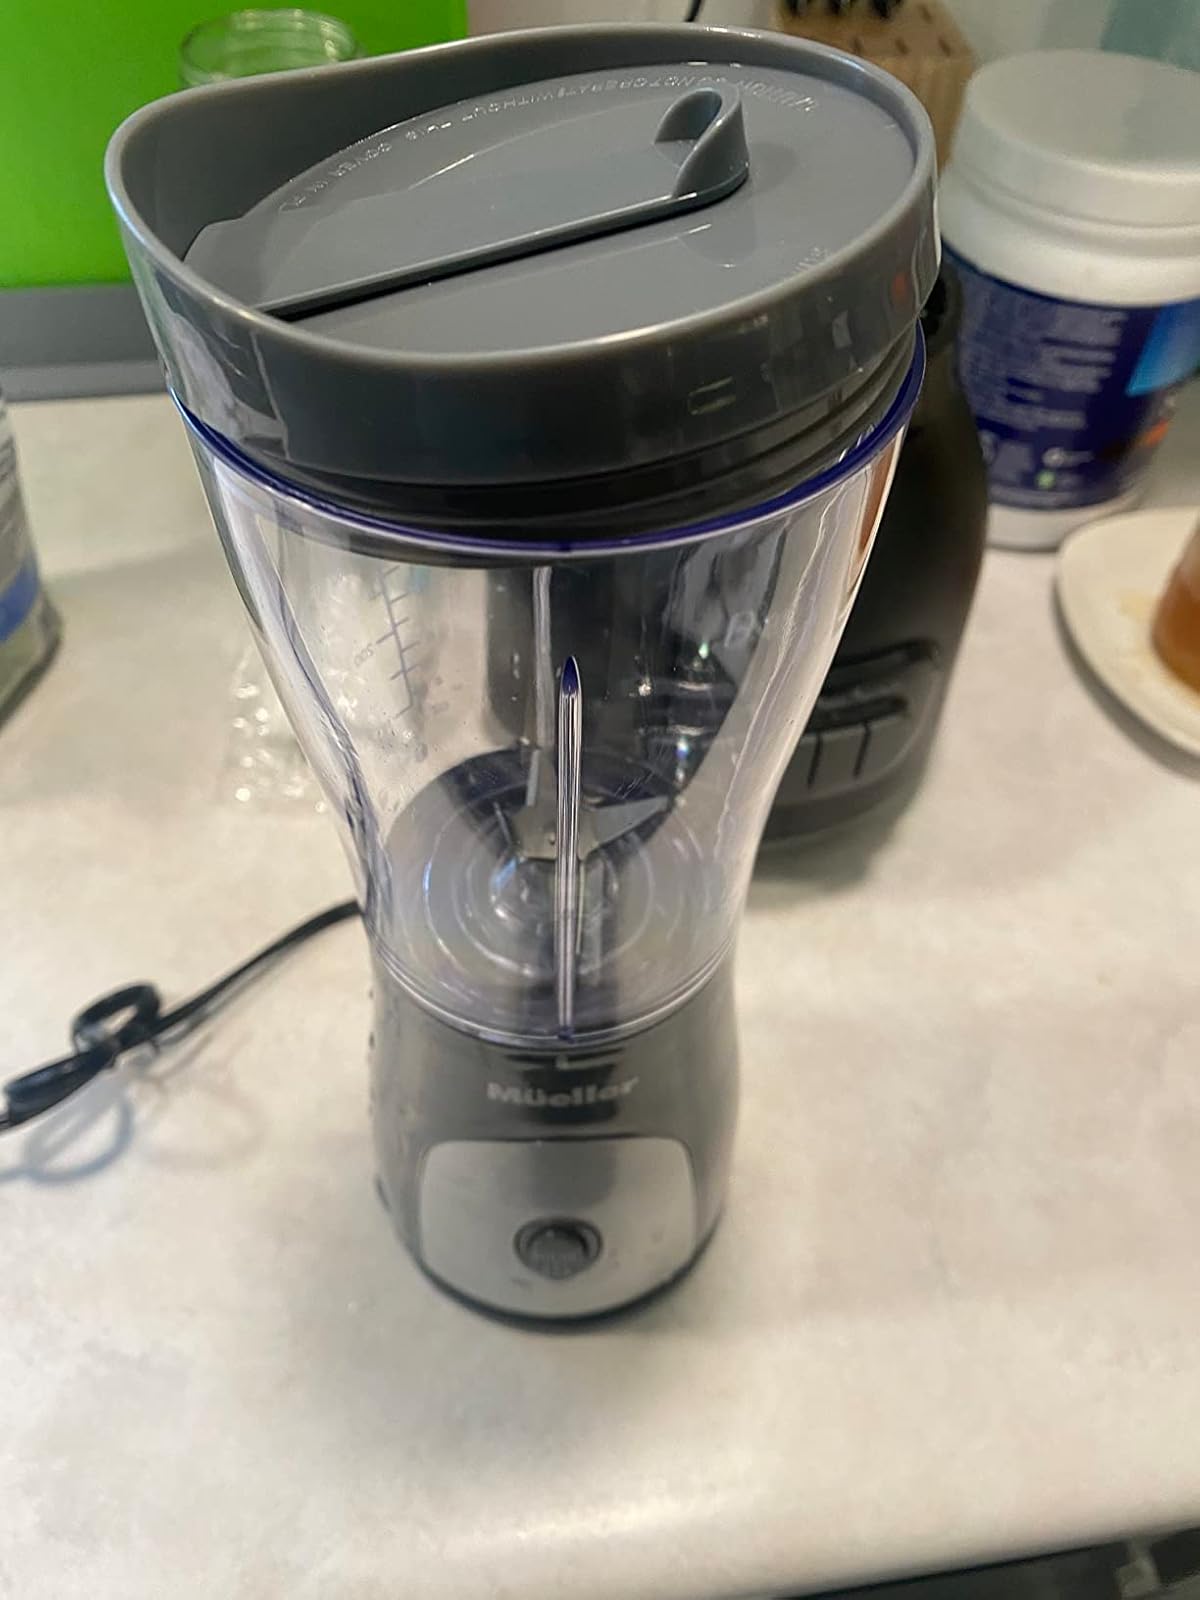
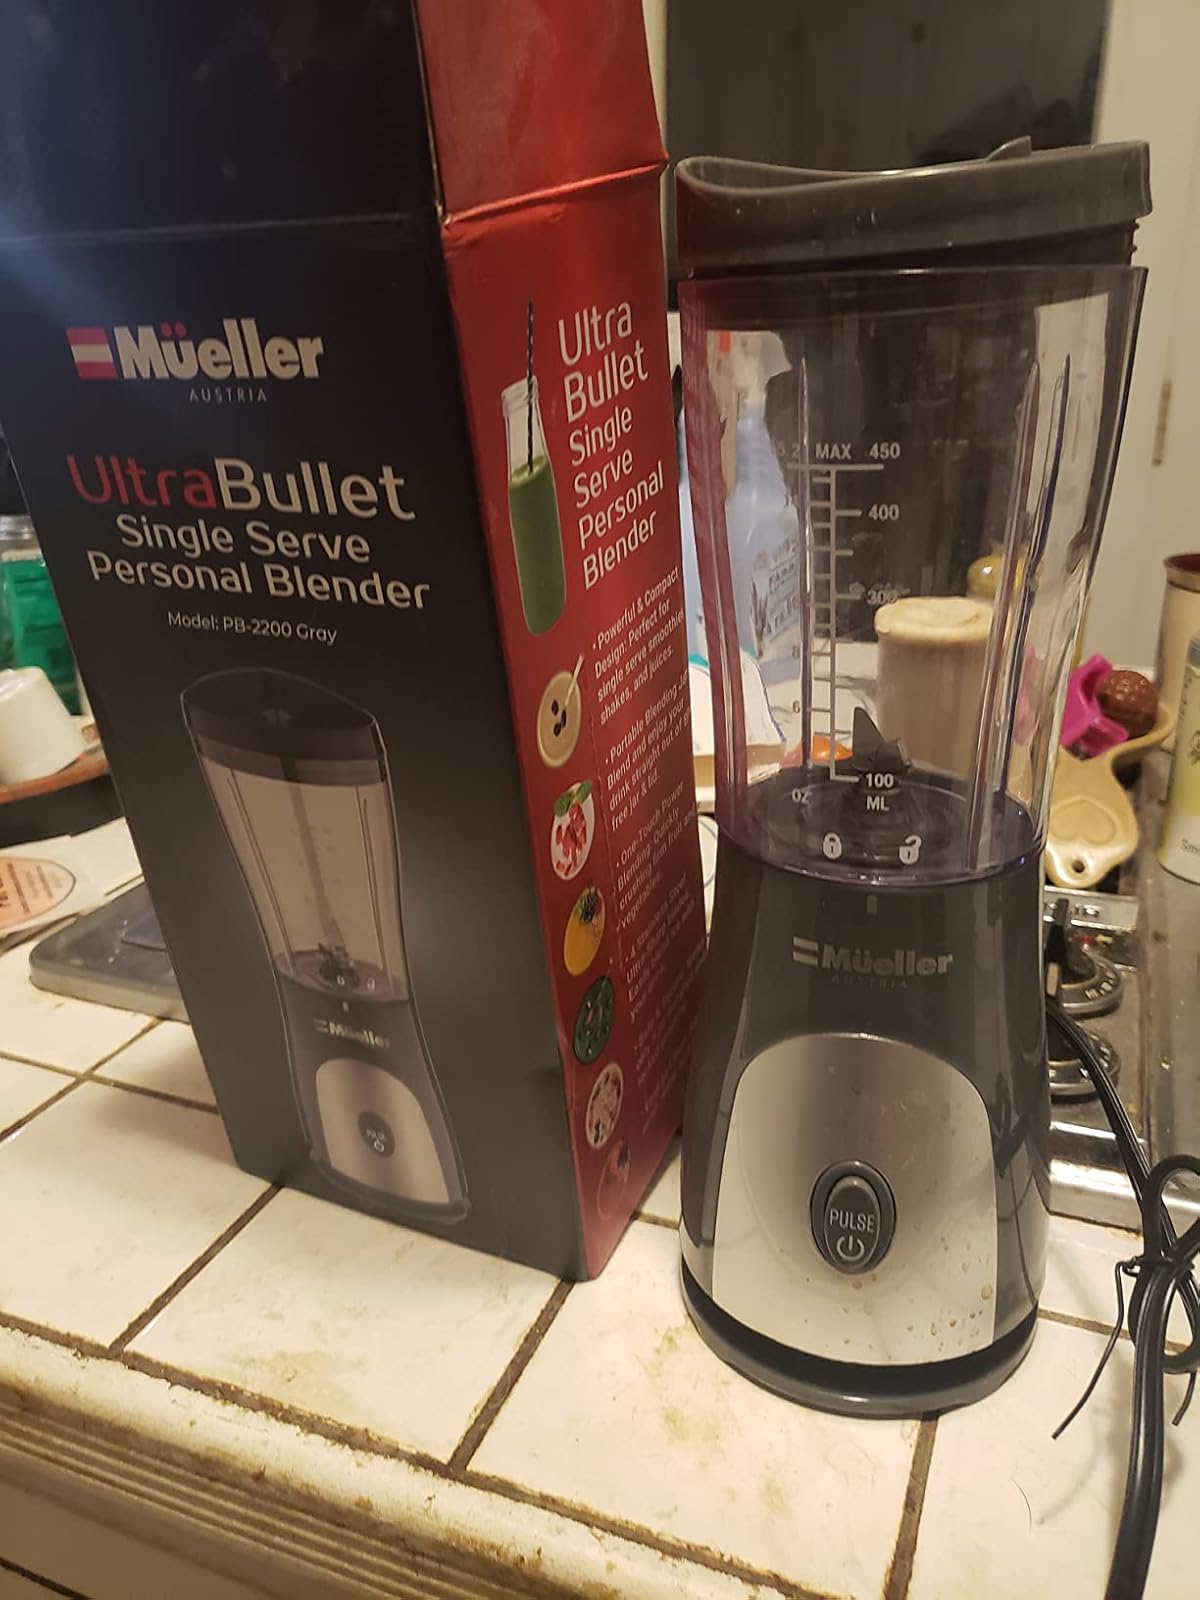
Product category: items_blender
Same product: yes